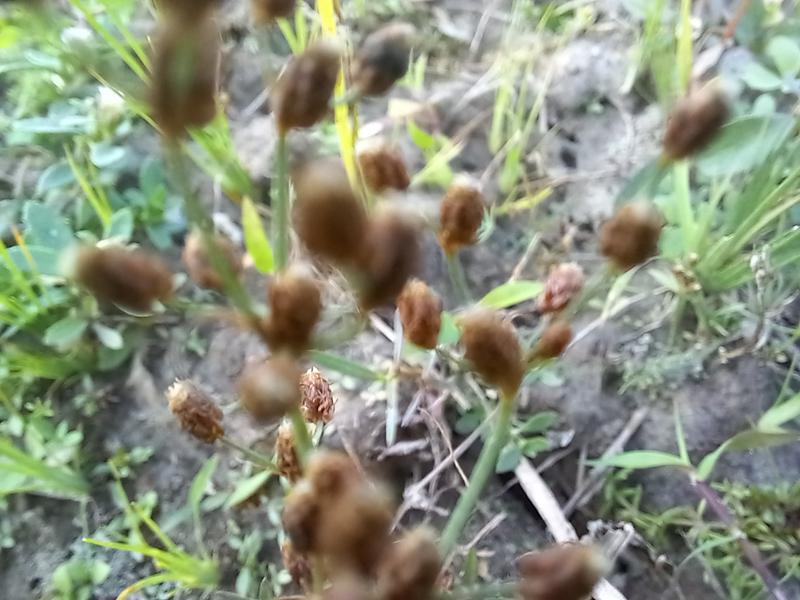
Weed species: Fimbristylis littoralis